Koło fortuny

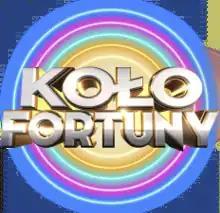
Logo from 2017

Koło fortuny is a Polish television game show based on the American program "Wheel of Fortune" and developed for Poland by Wojciech Pijanowski and Paweł Hańczakowski. The show first ran from 2 October 1992 to mid-1998. Its second run went from 29 October 2007 to 2009, and its third was debuted on 10 September 2017.